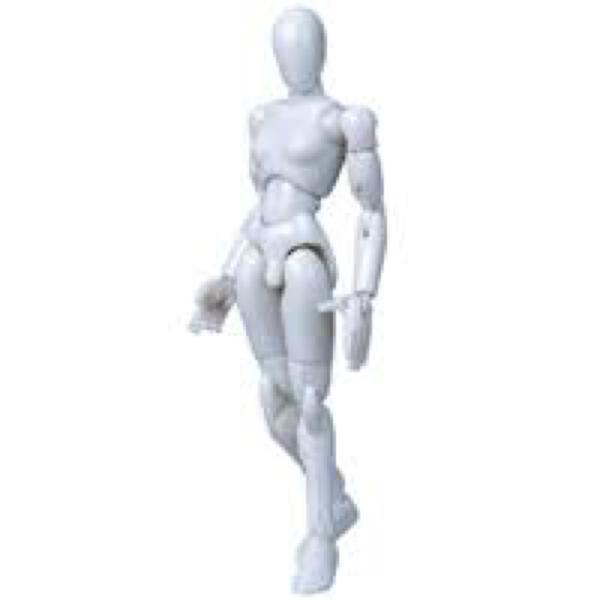
回答: 戦闘力が53まで下がった